Ronnie Lessa

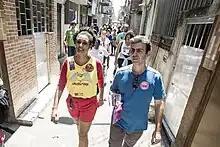
Marielle Franco and Marcelo Freixo

In 1989, Lessa joined the Scuderie Detetive Le Cocq, a death squad created in 1965 to avenge the death of detective Milton Le Cocq d'Oliveira and that aimed at avenging the deaths of police officers as well. He distinguished himself in police operations in drug-trafficking dominated favelas by taking possession of seized assets from the traffickers. In 1991, he joined the Military Police and was transferred to the Civil Police in 2003, where he served until his retirement in 2010. During his service in these law enforcement agencies, he received honors at Alerj (State Legislative Assembly of Rio de Janeiro) and a commendation at the City Council of Rio de Janeiro. According to the 2019 account from an experienced civil police officer who worked with Lessa and preferred not to be identified for safety reasons: